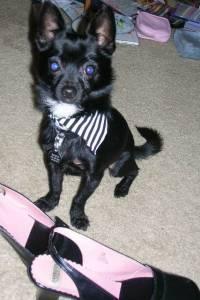
chihuahua